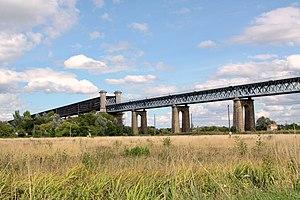
Pont ferroviaire à Cubzac-les-Ponts